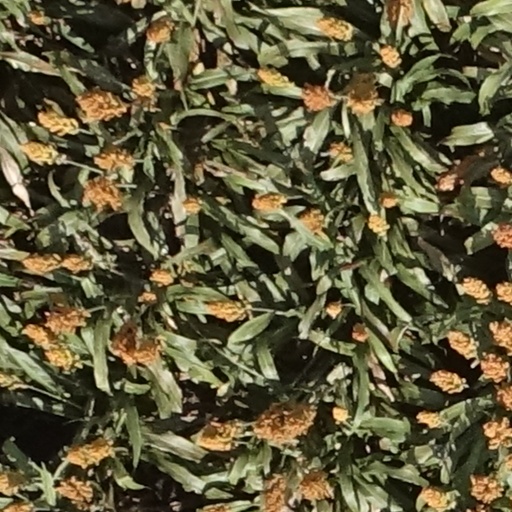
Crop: sorghum